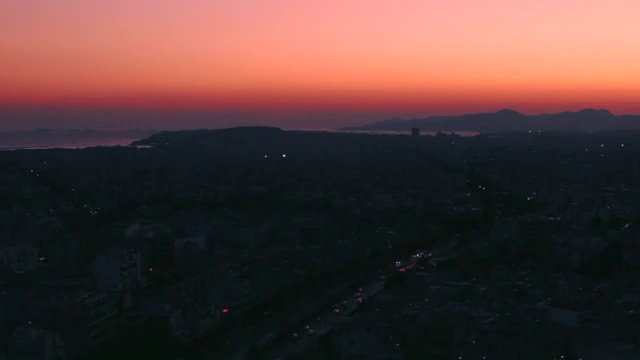
Fire: no
Smoke: no